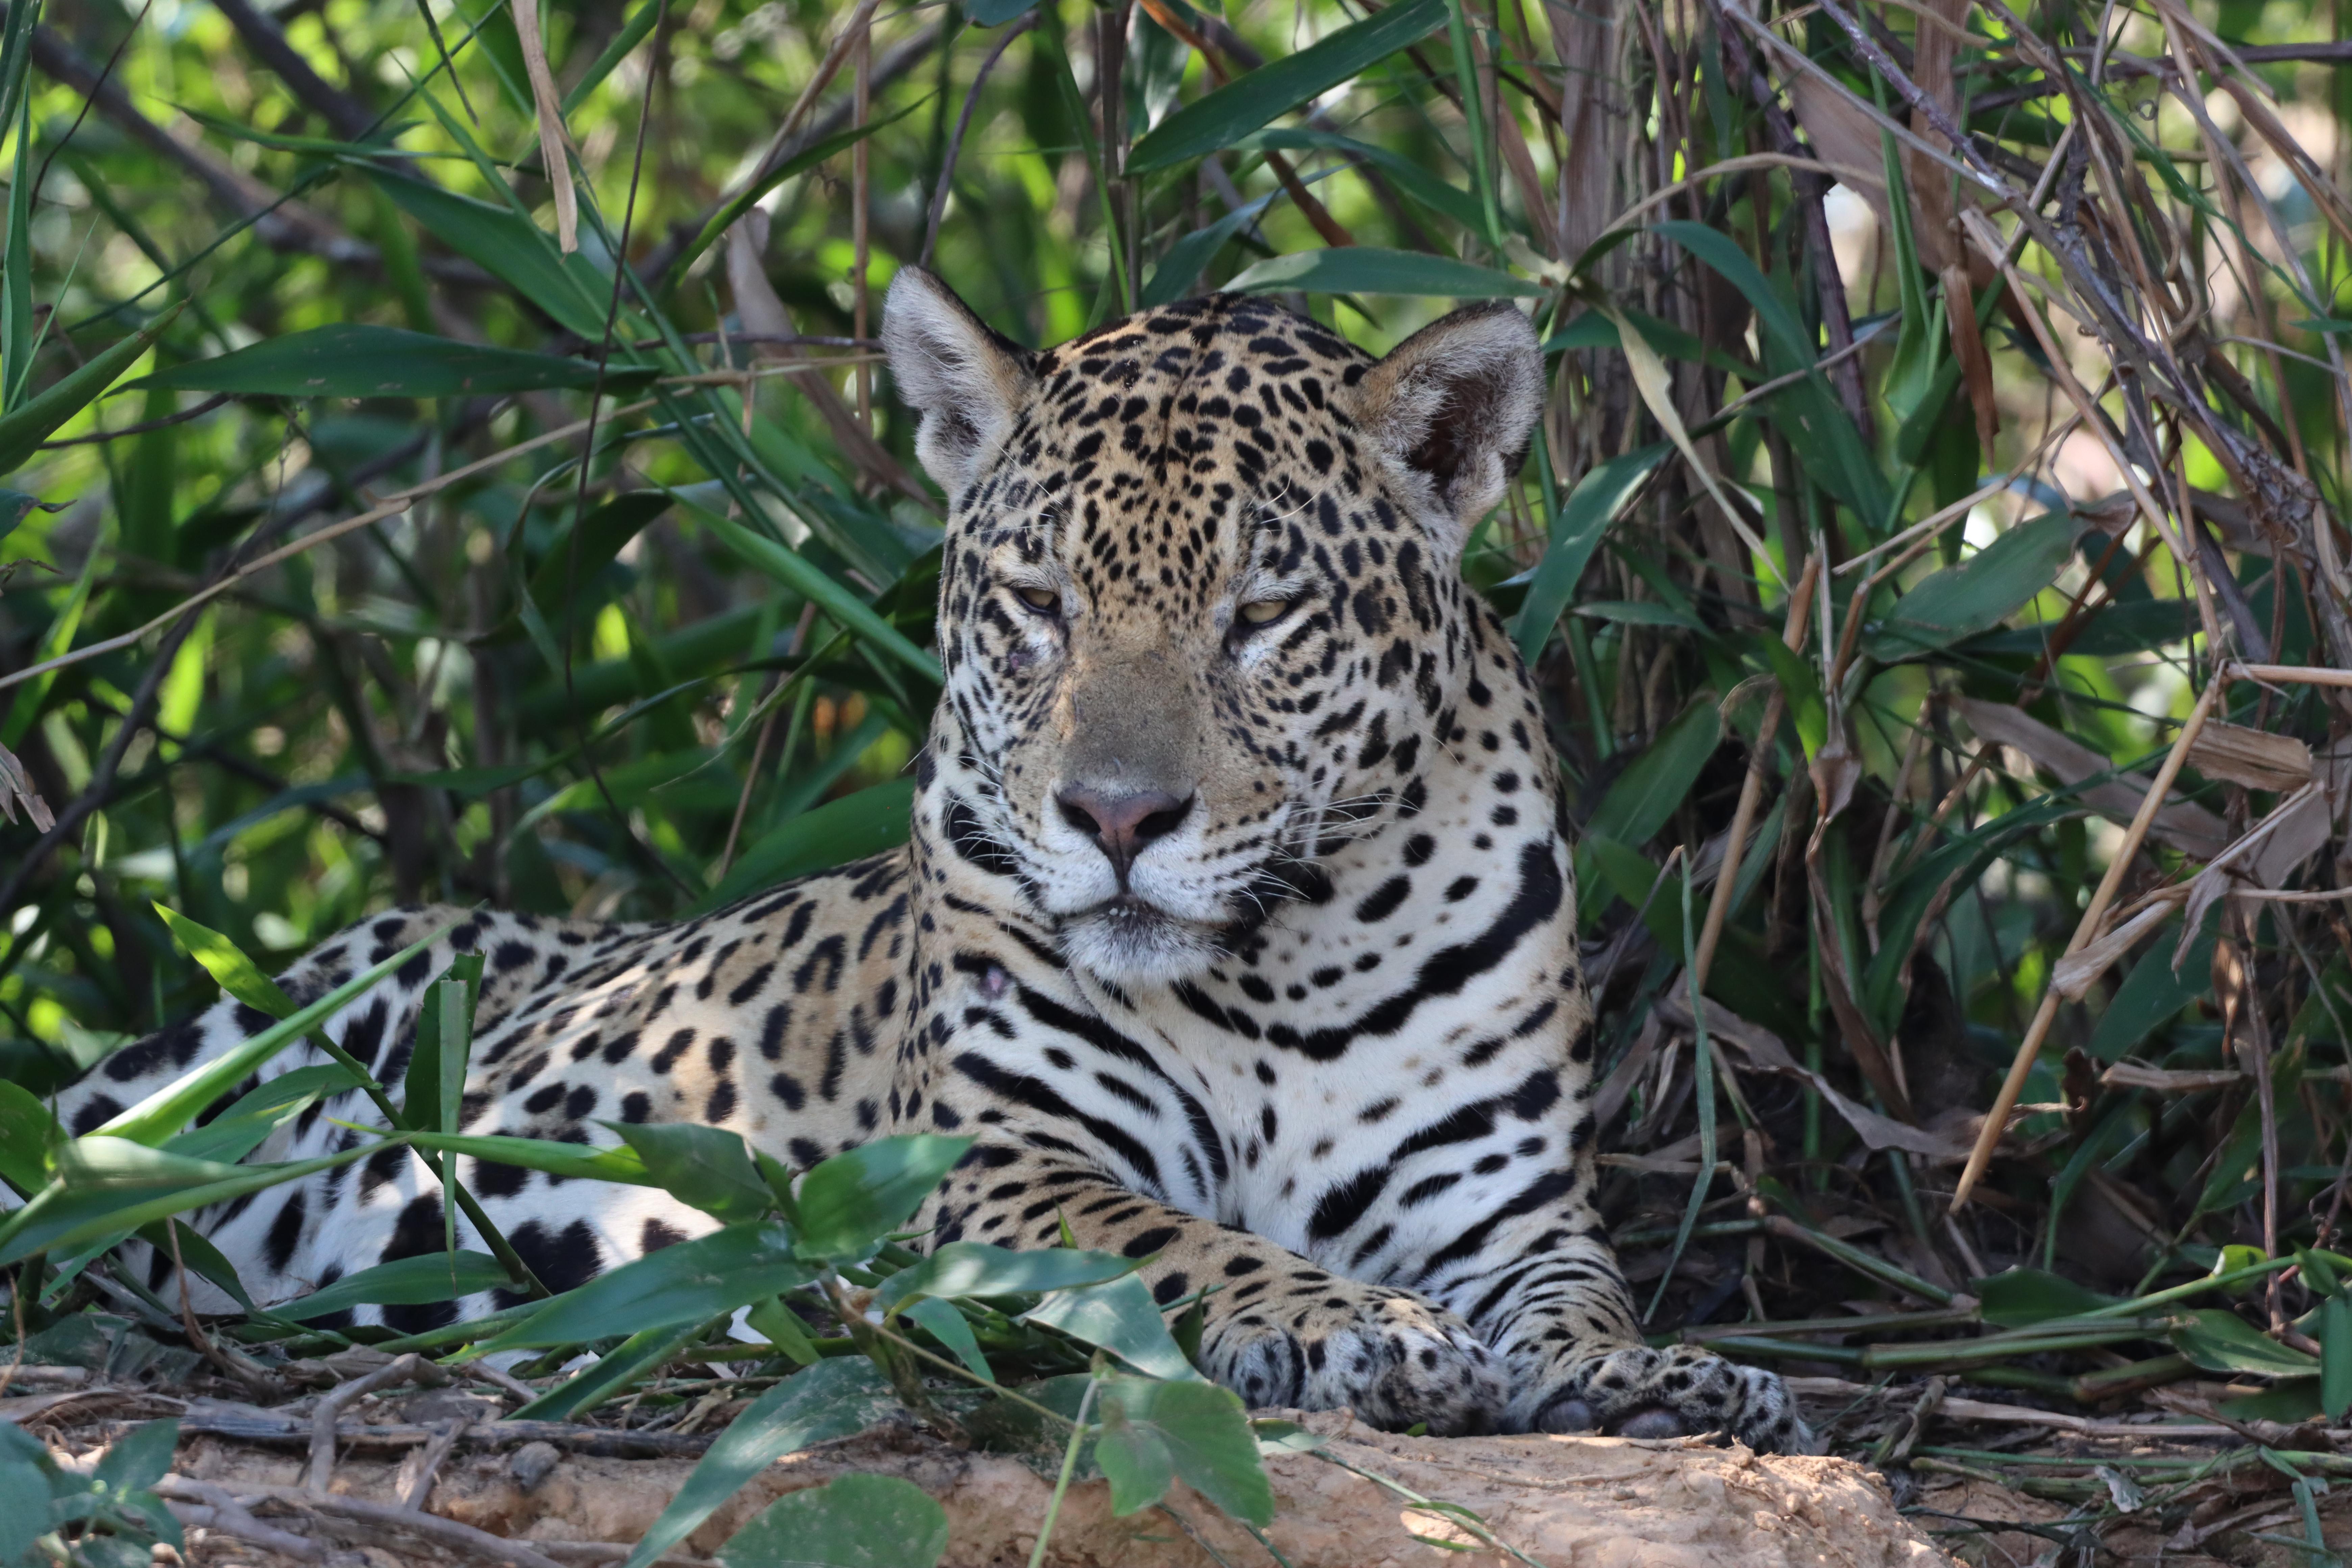
Jaguar: Kamaikua